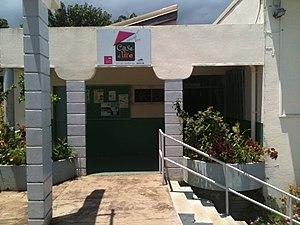
Site du Moufia
Le projet « Case à lire » vise à créer des écoles de la seconde chance ; il a été lancé par le Conseil régional de La Réunion dans le cadre de la lutte contre l'illettrisme. Dans l'île en effet, plus de 100 000 personnes de 16 à 65 ans rencontrent de grandes difficultés à l'écrit, ce qui touche 21 % de la population concernée, contre seulement 9 % en métropole.